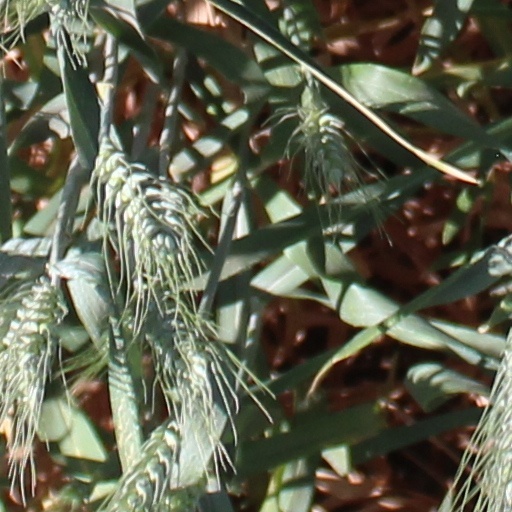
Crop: wheat